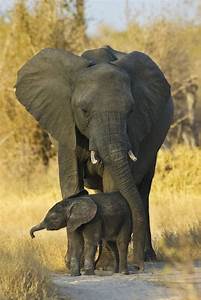
Label: elephant